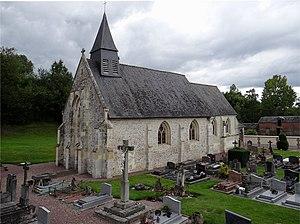
Église Saint-Gabriel, Valsemé, Calvados, France.
Valsemé est une commune française située dans le département du Calvados en région Normandie, peuplée de 276 habitants.